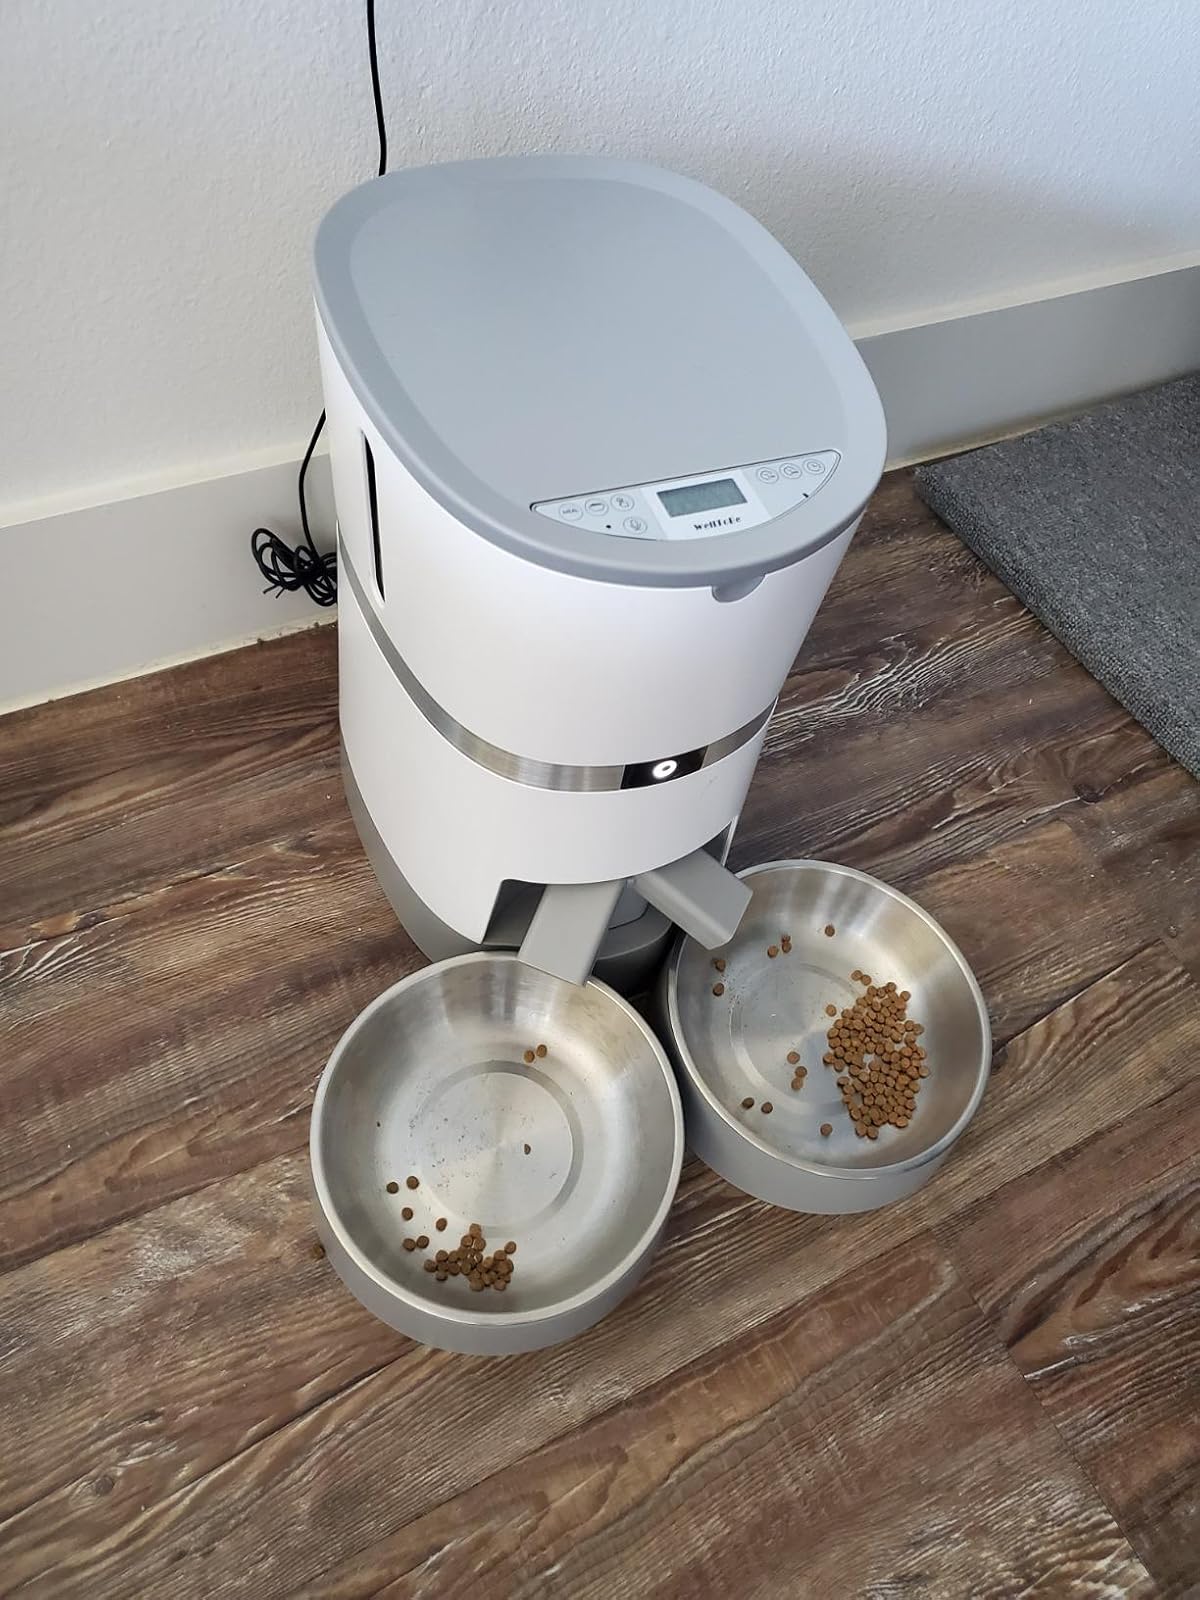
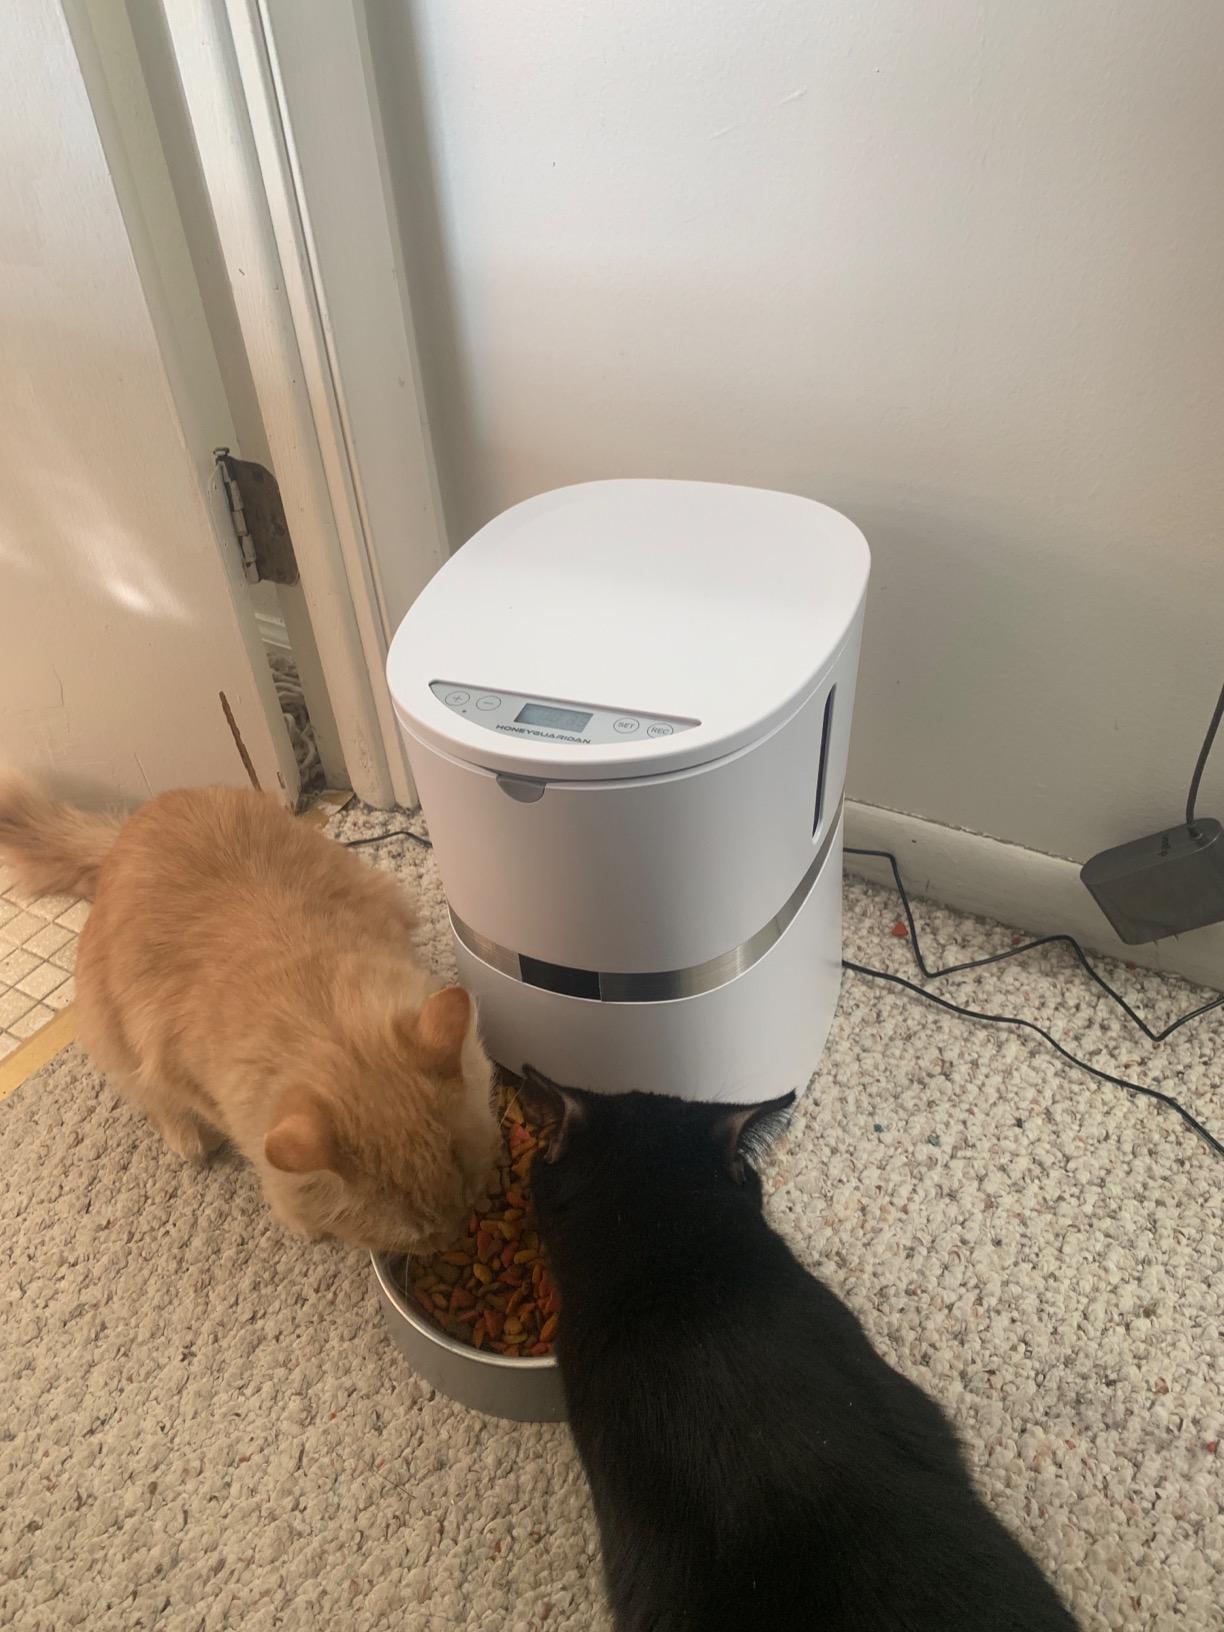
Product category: items_feeder
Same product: no